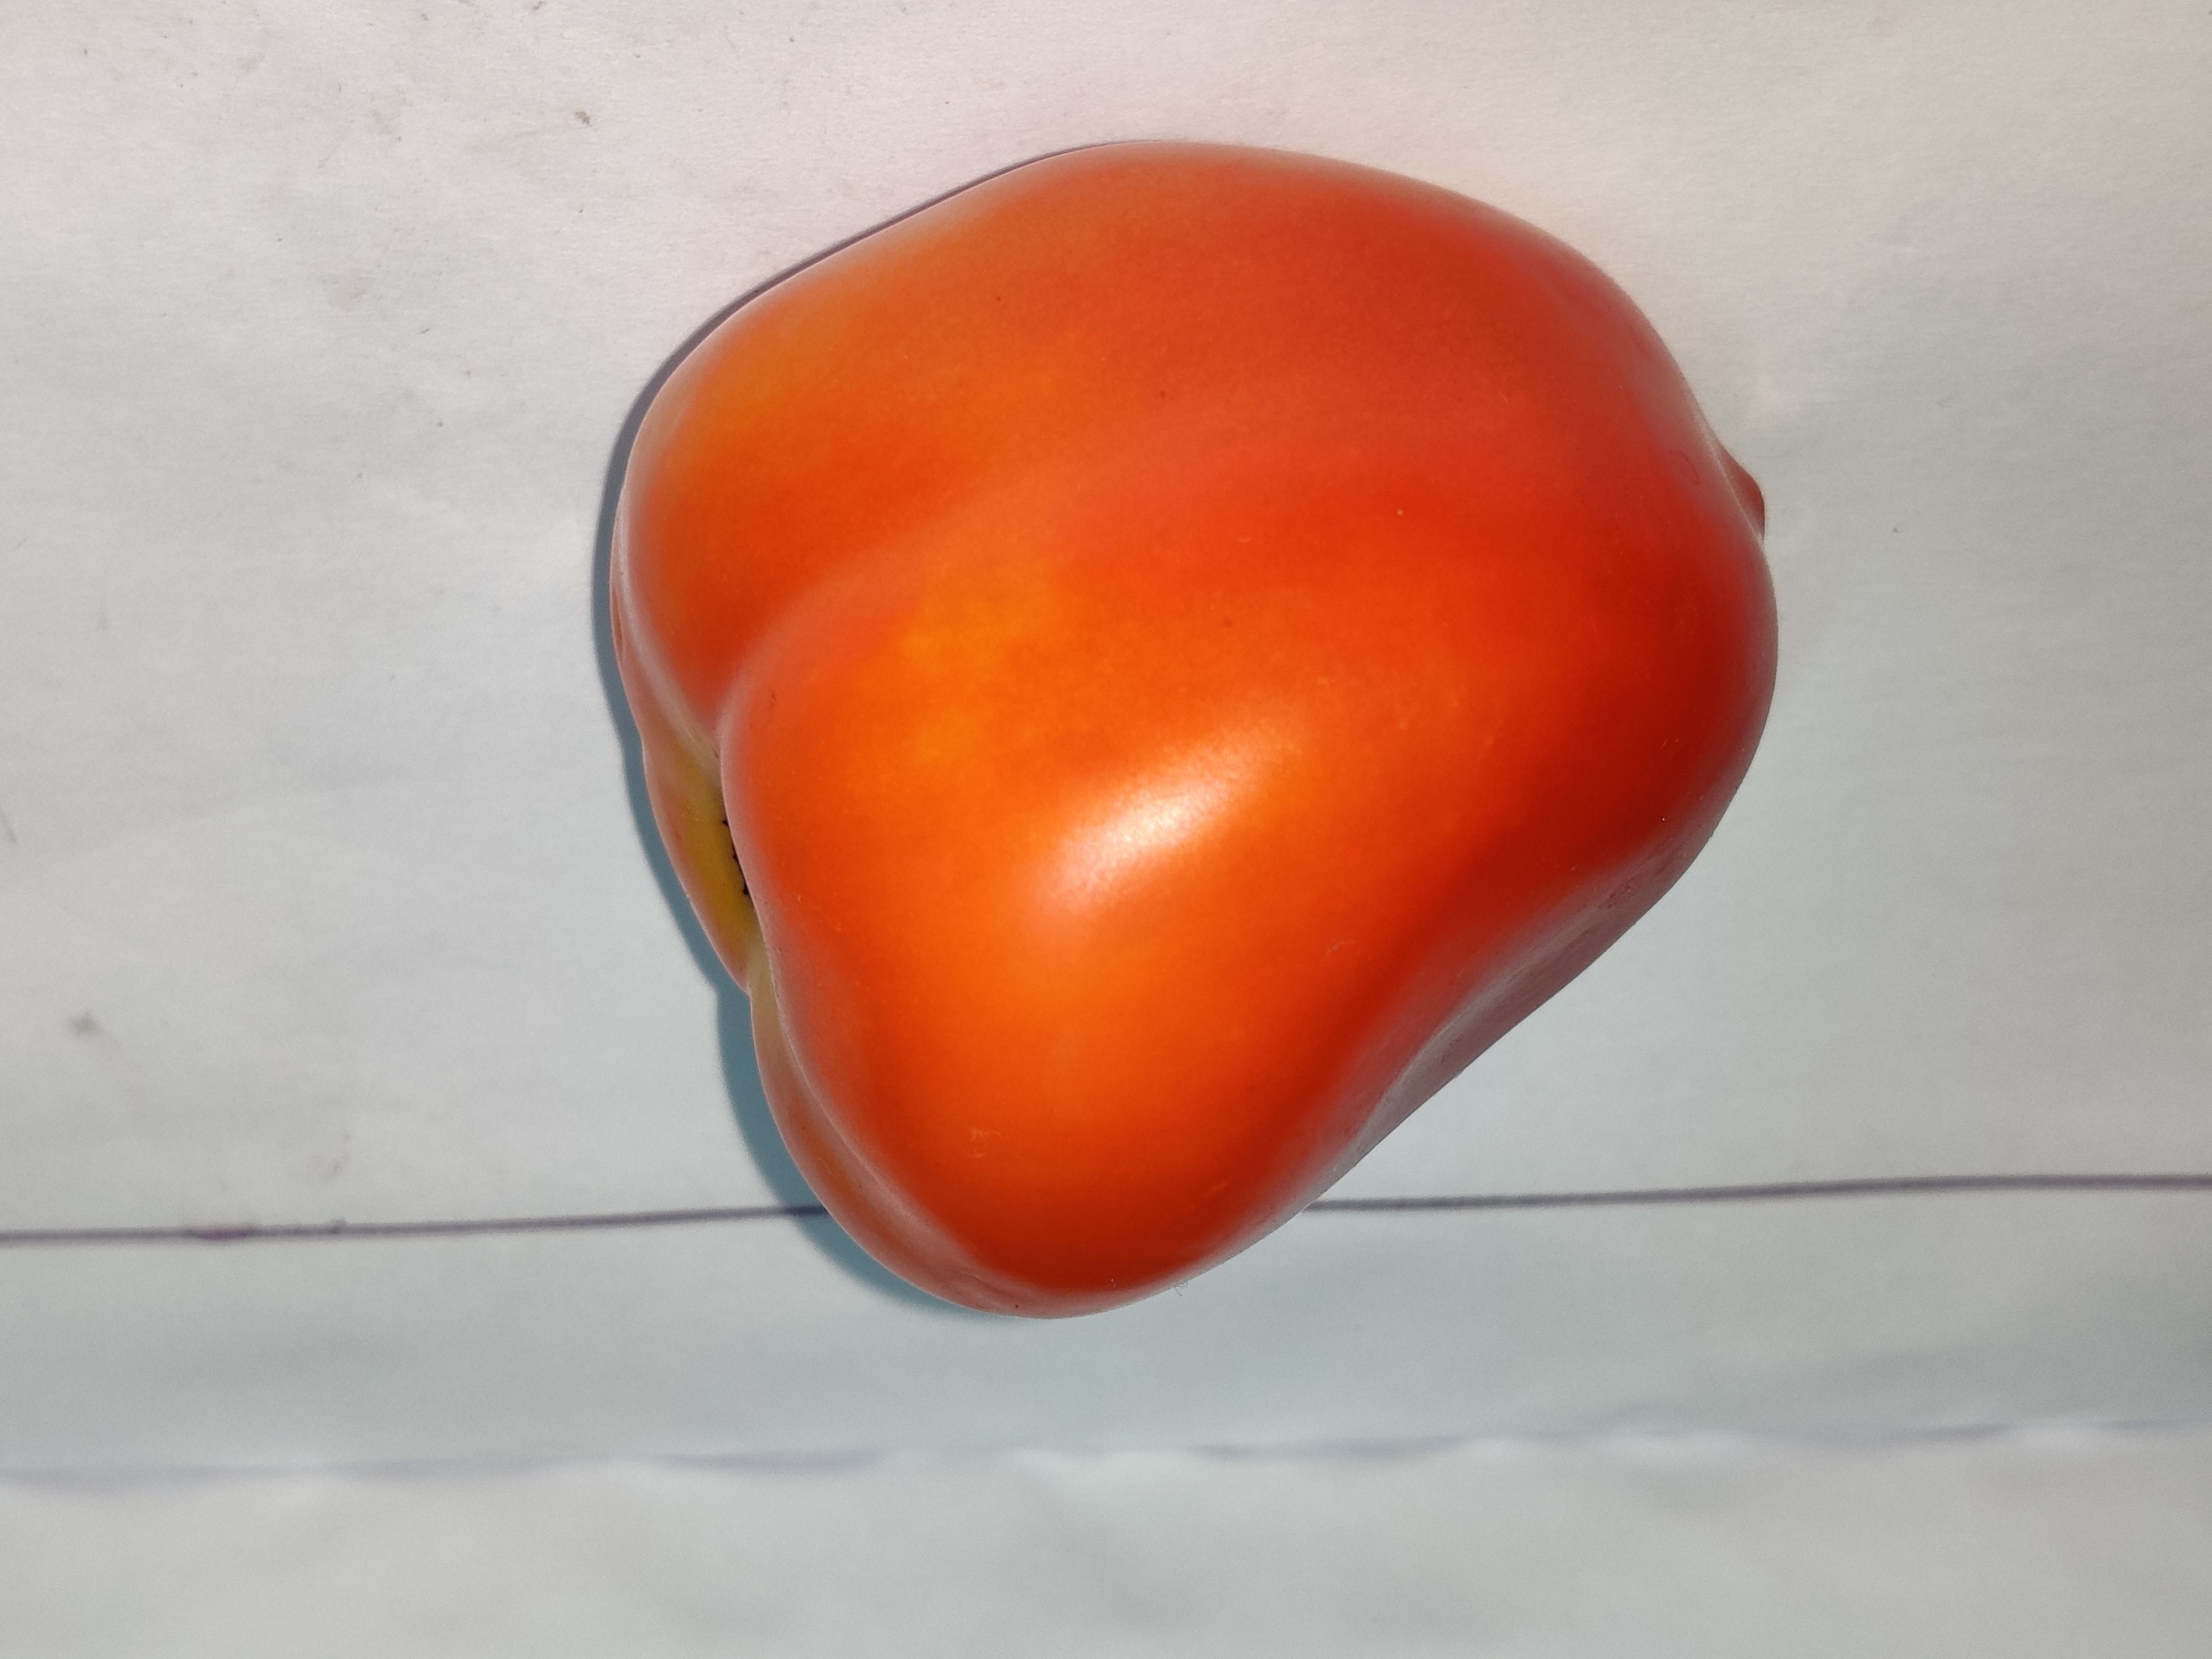
Fruit: tomatoes
Grade: 1st-grade